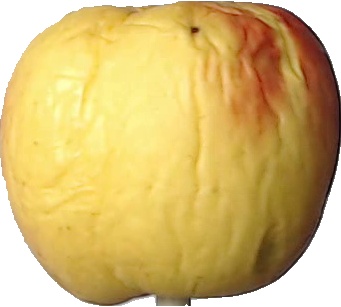
Label: apple_red_yellow_1